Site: brandenburg
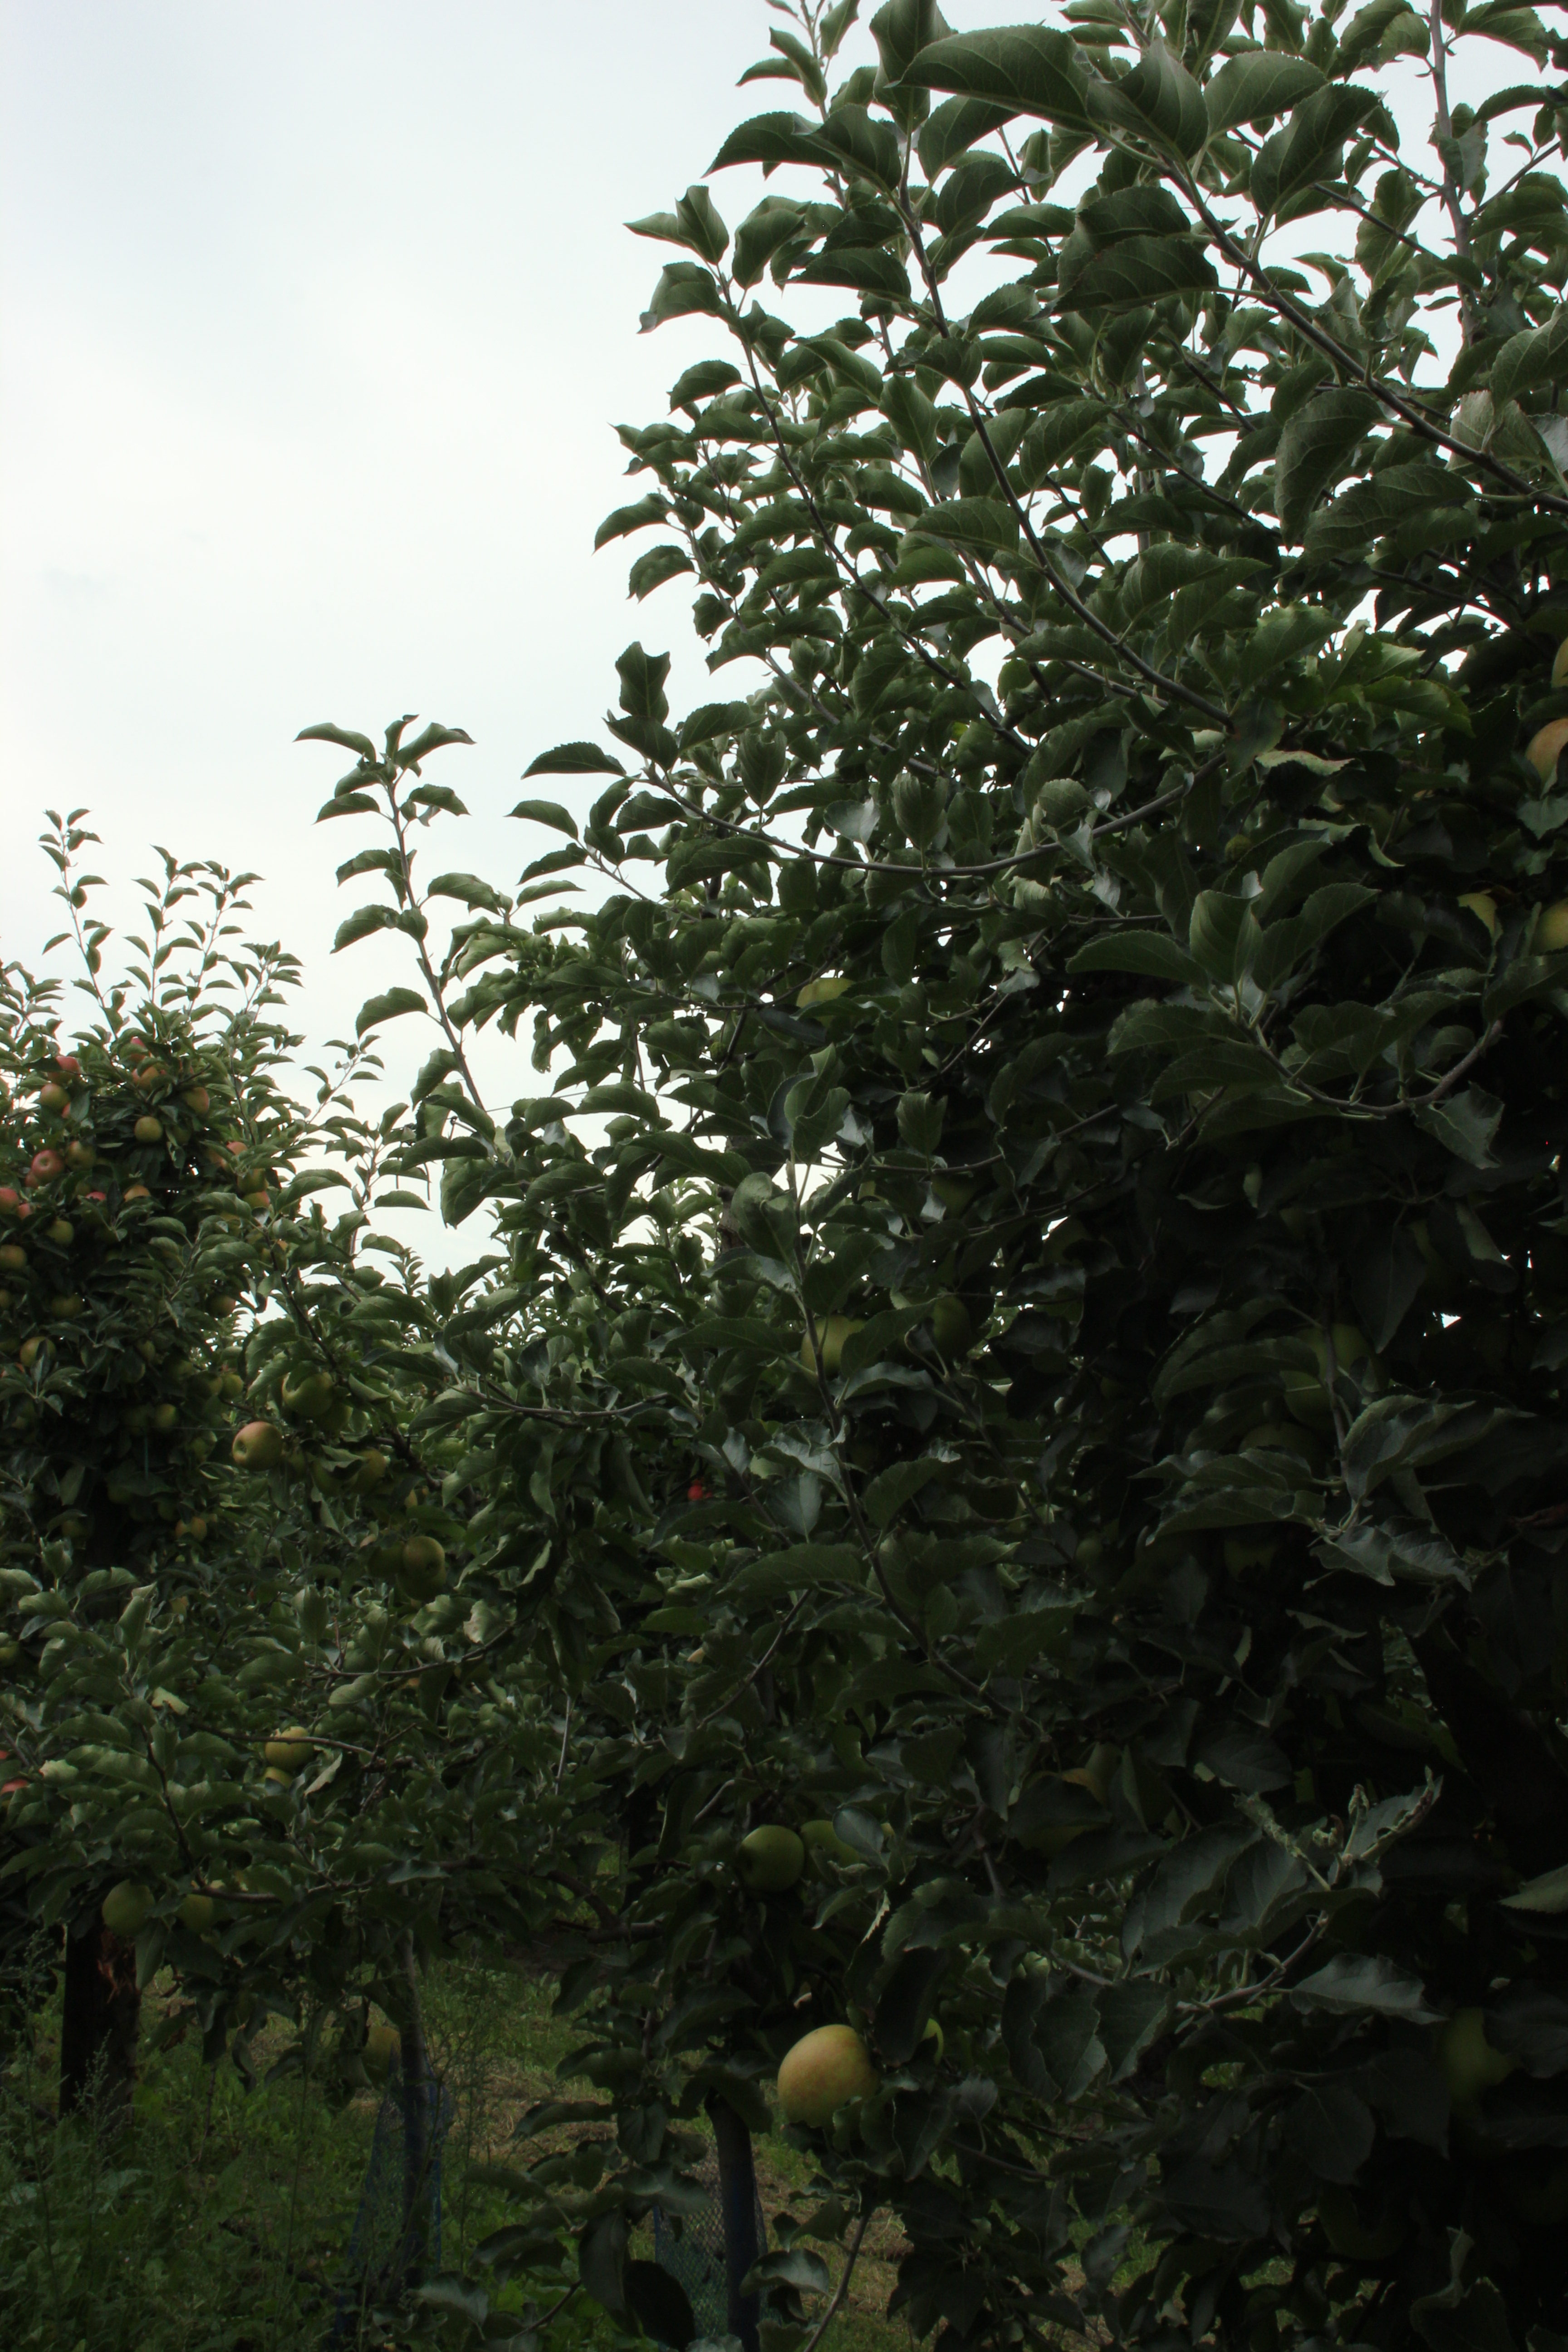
Growth stage (BBCH 87): Maturity of fruit and seed